Concrete Night

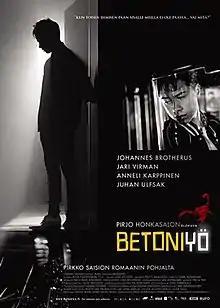
Film poster

Concrete Night is a 2013 drama film directed by Finnish filmmaker Pirjo Honkasalo. The film is based on a novel with the same name, written by Pirkko Saisio and published in 1981, though adapted to modern times. The story has also been adapted to theatre and has been played in Finland and in Venezuela. "Concrete Night" had its world premiere at Toronto International Film Festival in the Masters Series in September 2013. The film was shot in the Helsinki area in Finland in September and October 2012. Produced by Misha Jaari and Mark Lwoff from production company Bufo and co-produced by Swedish Plattform Produktion and Danish Magic Hour Film, the film was funded by Finnish Film Foundation, Yle, Nordisk Film & TV Fond, Swedish Film Institute, Danish Film Institute and Danske Radio. The film was nominated for the 2014 Nordic Council Film Prize. It was selected as the Finnish entry for the Best Foreign Language Film at the 87th Academy Awards, but was not nominated.